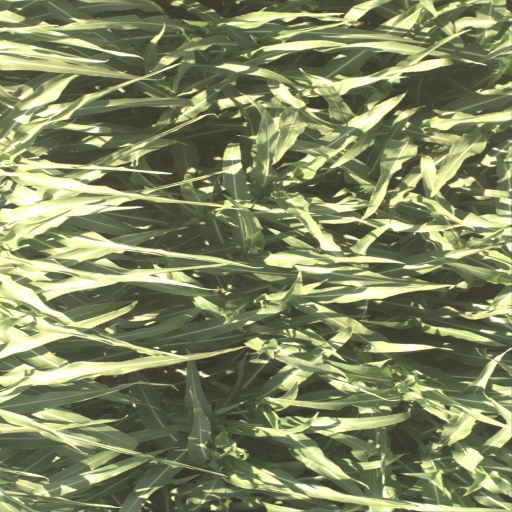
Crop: sorghum